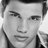
Emotion: neutral